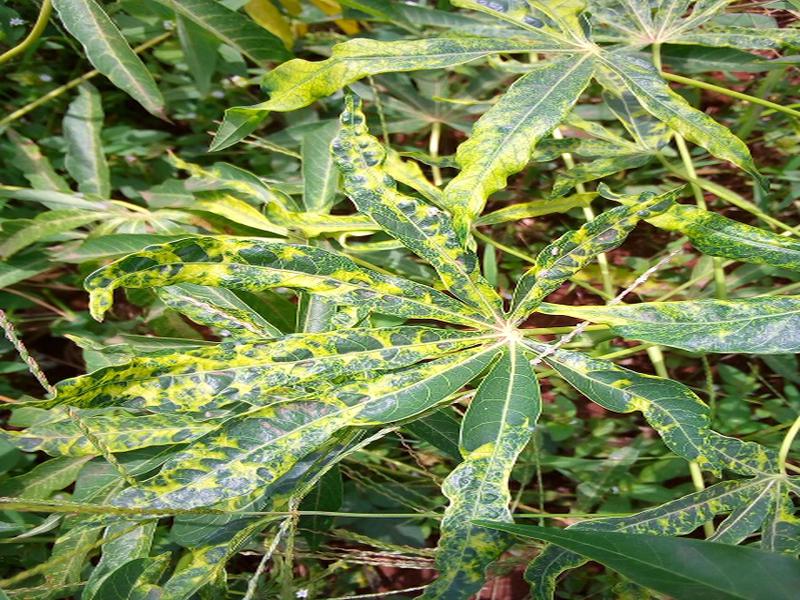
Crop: cassava
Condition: mosaic_disease